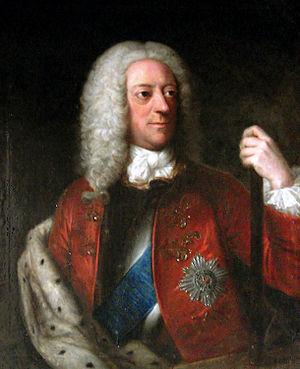
Elizabeth Canning, née le 17 septembre 1734 et décédée en juin 1773, est une servante anglaise qui a été au centre d'une affaire judiciaire qui compte parmi les plus célèbres débats criminels du XVIIIᵉ siècle en Angleterre. Elle aurait été enlevée et retenue contre son gré dans un grenier à foin, avant de s'en échapper après environ un mois de captivité. Des personnes soupçonnées d'être ses agresseurs sont jugées et reconnues coupables, mais ensuite libérées à la lumière d'éléments nouveaux. Elizabeth Canning, reconnue coupable de parjure, est condamnée à la déportation pénale.